John MacRae-Gilstrap

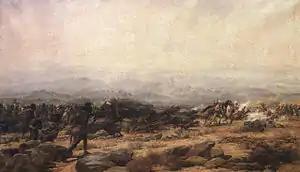
"An incident at the Battle of Tamai, eastern Sudan, March 13, 1884" by Godfrey Douglas Giles

In 1883, MacRae joined the 1st battalion The Royal Highland Regiment (The Black Watch) as a lieutenant. The following year he was posted to Egypt where the regiment was engaged in the Mahdist War, and took part in the battle of Tamai (13 March 1884). In September he was placed in charge of a division of boats as part of the Nile Expedition under General Earle. The expedition was unsuccessful in its aim of relieving the Siege of Khartoum, and was attacked at Kirbekan in February 1885. MacRae was mentioned in despatches after the engagement, in which the Mahdists were defeated. He also received the Egypt Medal and a bronze Khedive's Star.